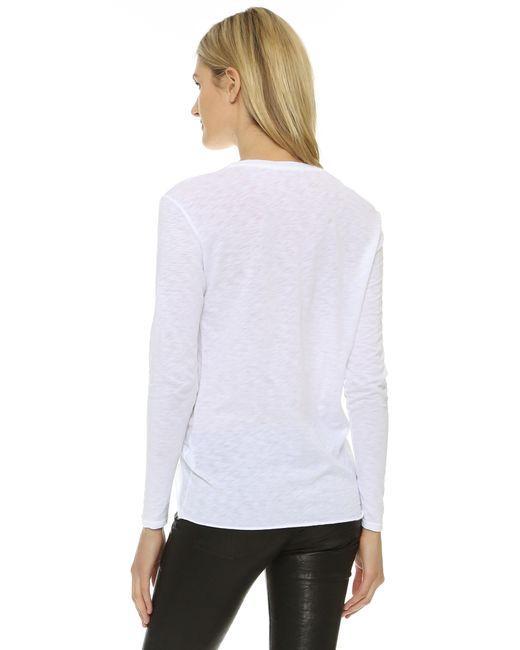
Weißes T-Shirt mit Rundhalsausschnitt und langen Ärmeln für Damen